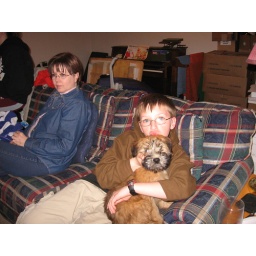
Poor Mama Bean doesn't she look thrilled to have a new animal in the house (but she loves Wrigley too)